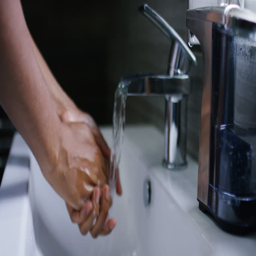
4k female hands washing under a tap in the sink